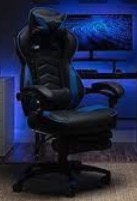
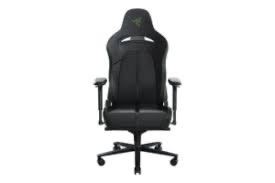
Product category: items_chair
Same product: no